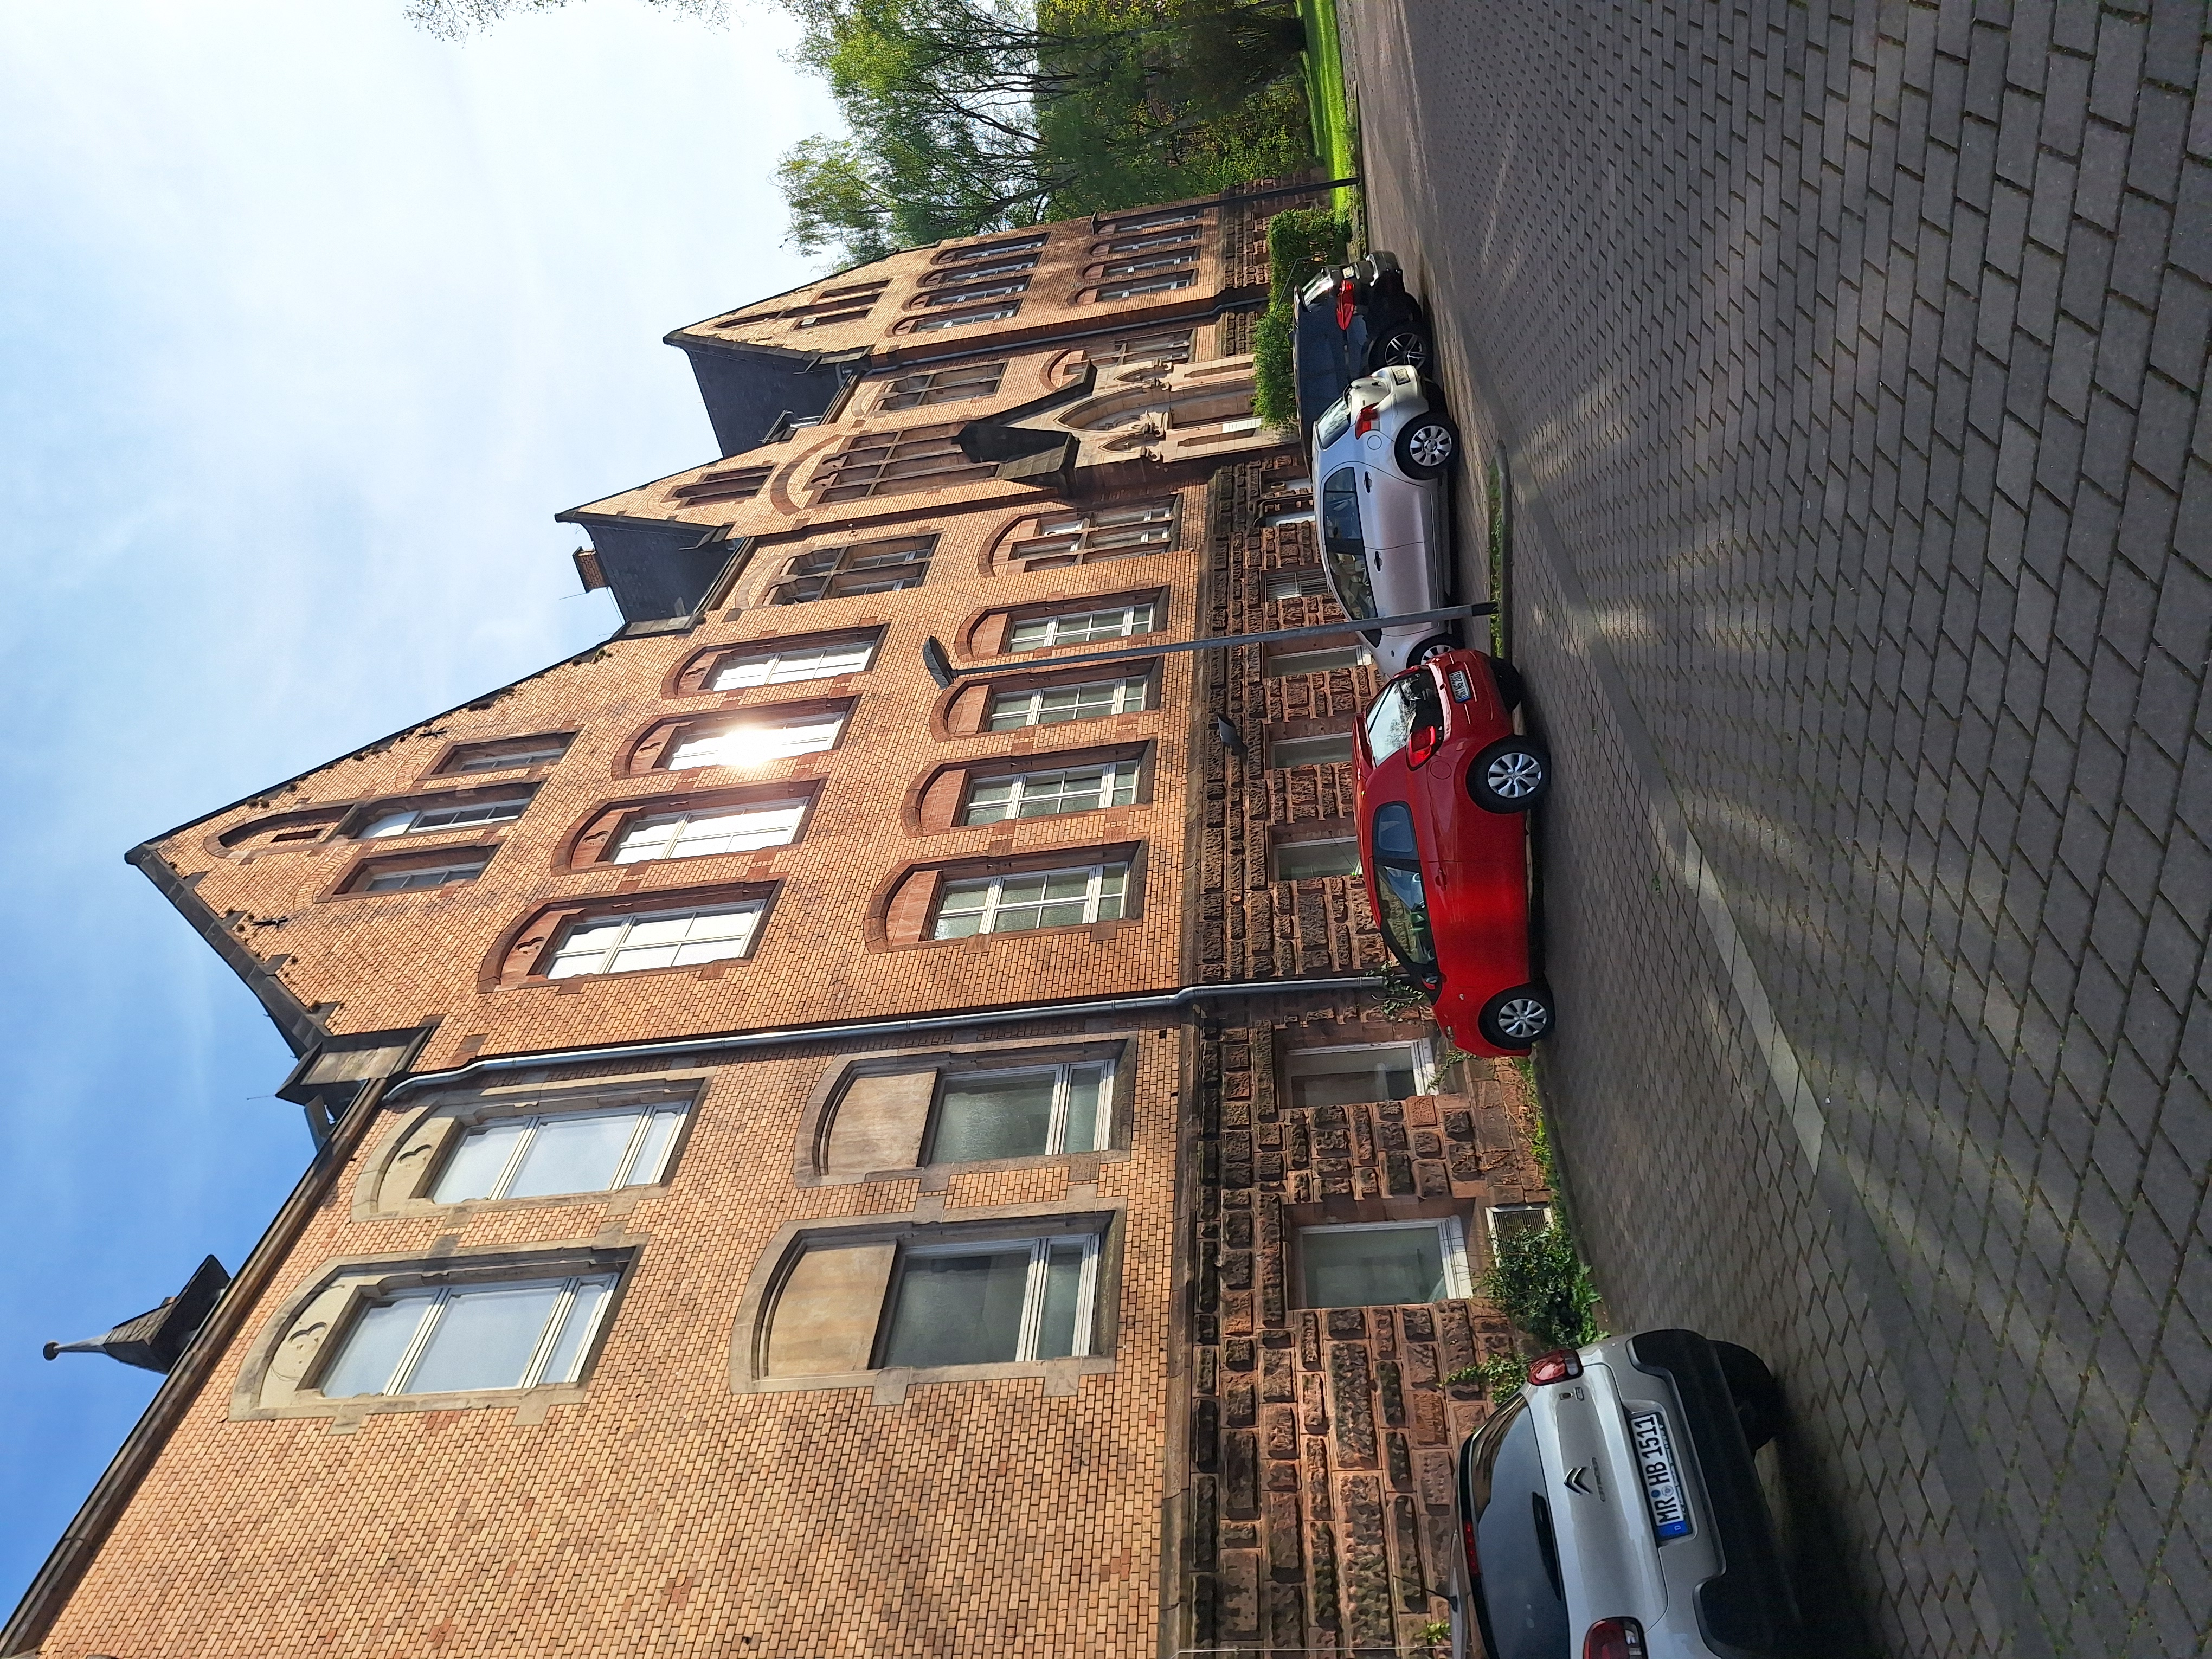
Building: Robert-Koch-Straße 6